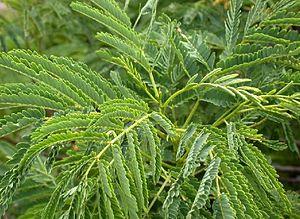
Schleinitzia est un genre de plantes dicotylédones de la famille des Fabaceae, sous-famille des Mimosoideae, originaire de l'Asie du Sud-Est et d'Océanie, qui comprend cinq espèces acceptées.